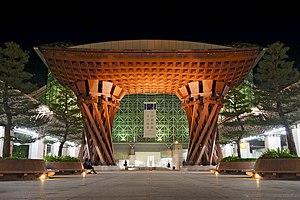
La gare de Kanazawa est la gare ferroviaire principale de la ville de Kanazawa, dans la préfecture d'Ishikawa au Japon.